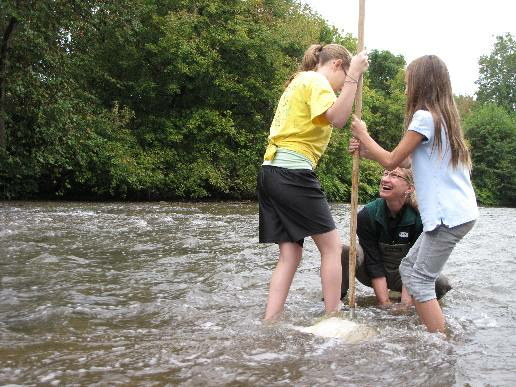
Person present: Yes